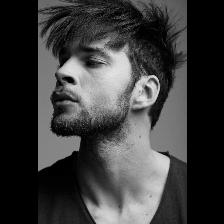
Label: Human